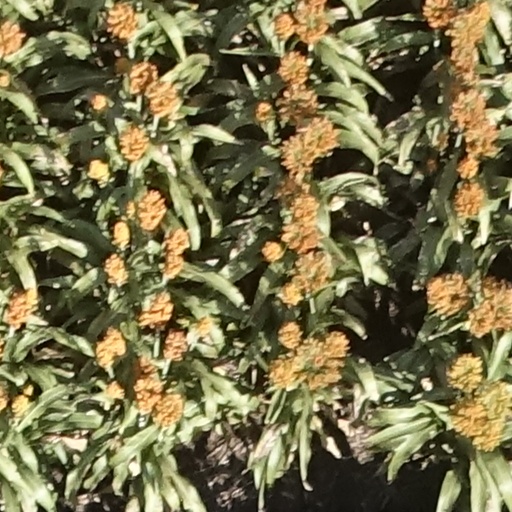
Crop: sorghum